Beckenham

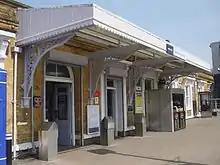
Beckenham Junction main entrance

The Municipal Borough of Beckenham came into being in 1935. It took over from what had been, since 1894, Beckenham Urban District Council and included parts of Hayes and West Wickham, previously part of Bromley Rural District Council. The new Borough status reflected the growth of Beckenham in less than fifty years.